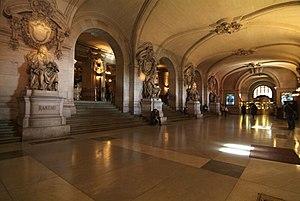
Le vestibule ou hall d'entrée est, en architecture, la pièce par laquelle on accède à un édifice ou une maison, et qui sert souvent de passage pour accéder aux autres pièces. Dans le cas d'habitation construite sur plusieurs niveaux, cet espace accueille aussi très souvent l'escalier qui permet l'accès aux étages supérieurs.